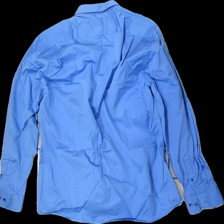
View: back
Type: Shirt
Category: Men
Brand: Dressman
Colors: Blue
Material: 100% Cotton
Cut: Regular
Size: 44
Season: All
Price range: 50-100
Recommended usage: Reuse
Description: blue shirt